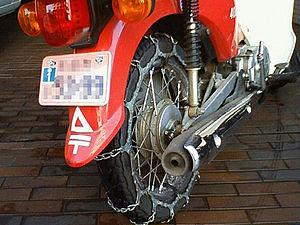
Les chaînes à neige sont un ensemble de portions de chaîne en métal placé autour des pneus destinées à renforcer l'adhérence du véhicule déjà équipé ou en l'absence de pneus d'hiver sur des surfaces enneigées. Elles sont de différentes tailles adaptées à la diversité de types de tailles de roue.